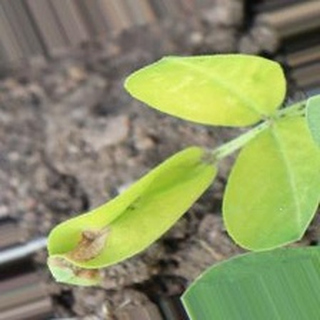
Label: groundnut_nutrition_deficiency